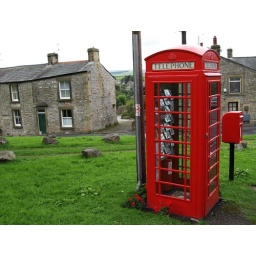
Gallery on the Green in Settle - Postcard art in a red phone box